Ipomoea pes-caprae

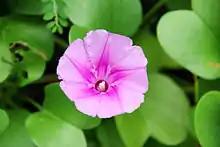
"Ipomoea pes-caprae" in China

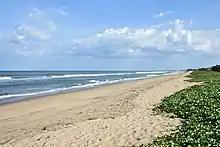
Stabilising the sands just above high tide mark, Uthandi Beach, Chennai

This species can be found on the sandy shores of the tropical Atlantic, Pacific, and Indian Oceans. A similar species, "Ipomoea imperati", with white flowers, has an even wider distribution on the world's beaches. "I. pes-caprae" is common on the sand dunes of Australia's upper north coast of New South Wales, and can also be found along the entire Queensland coastline.